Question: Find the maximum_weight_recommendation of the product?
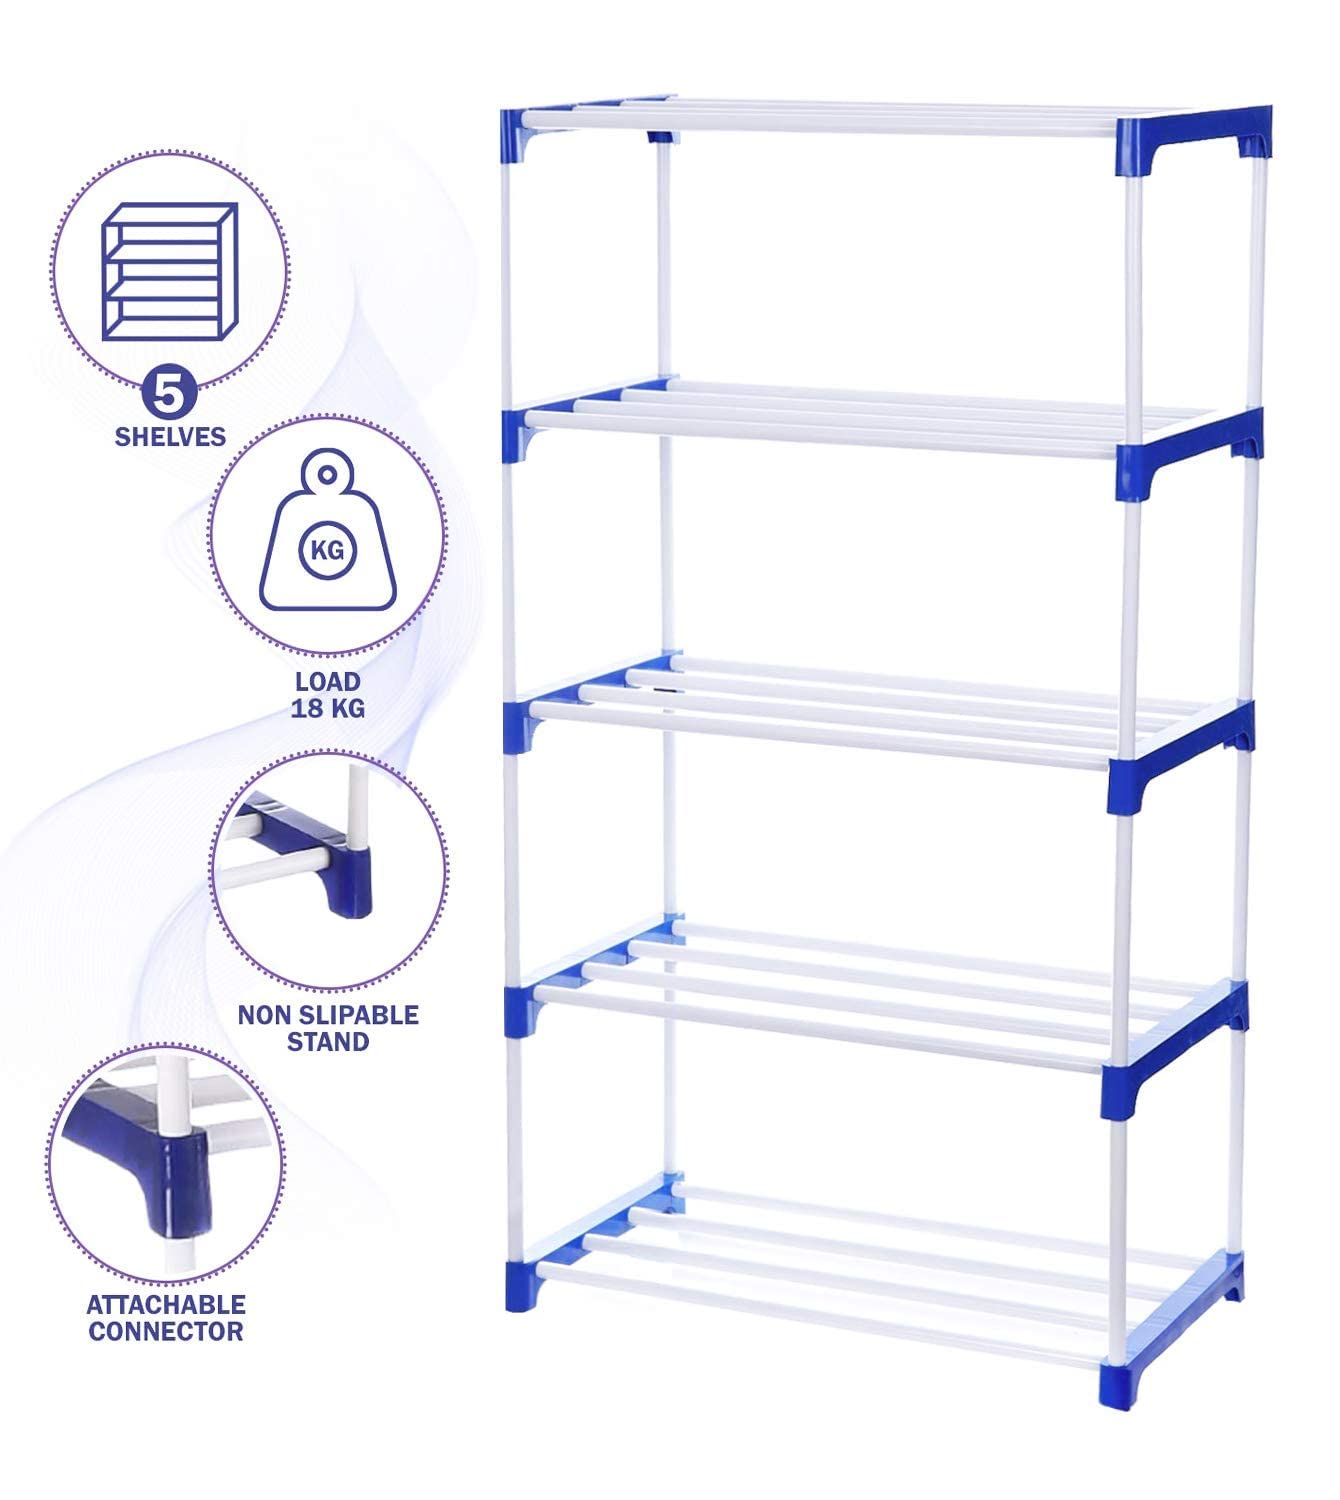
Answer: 18 kilogram